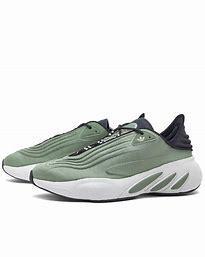
Brand: Adidas
Model: Adifom Sltn